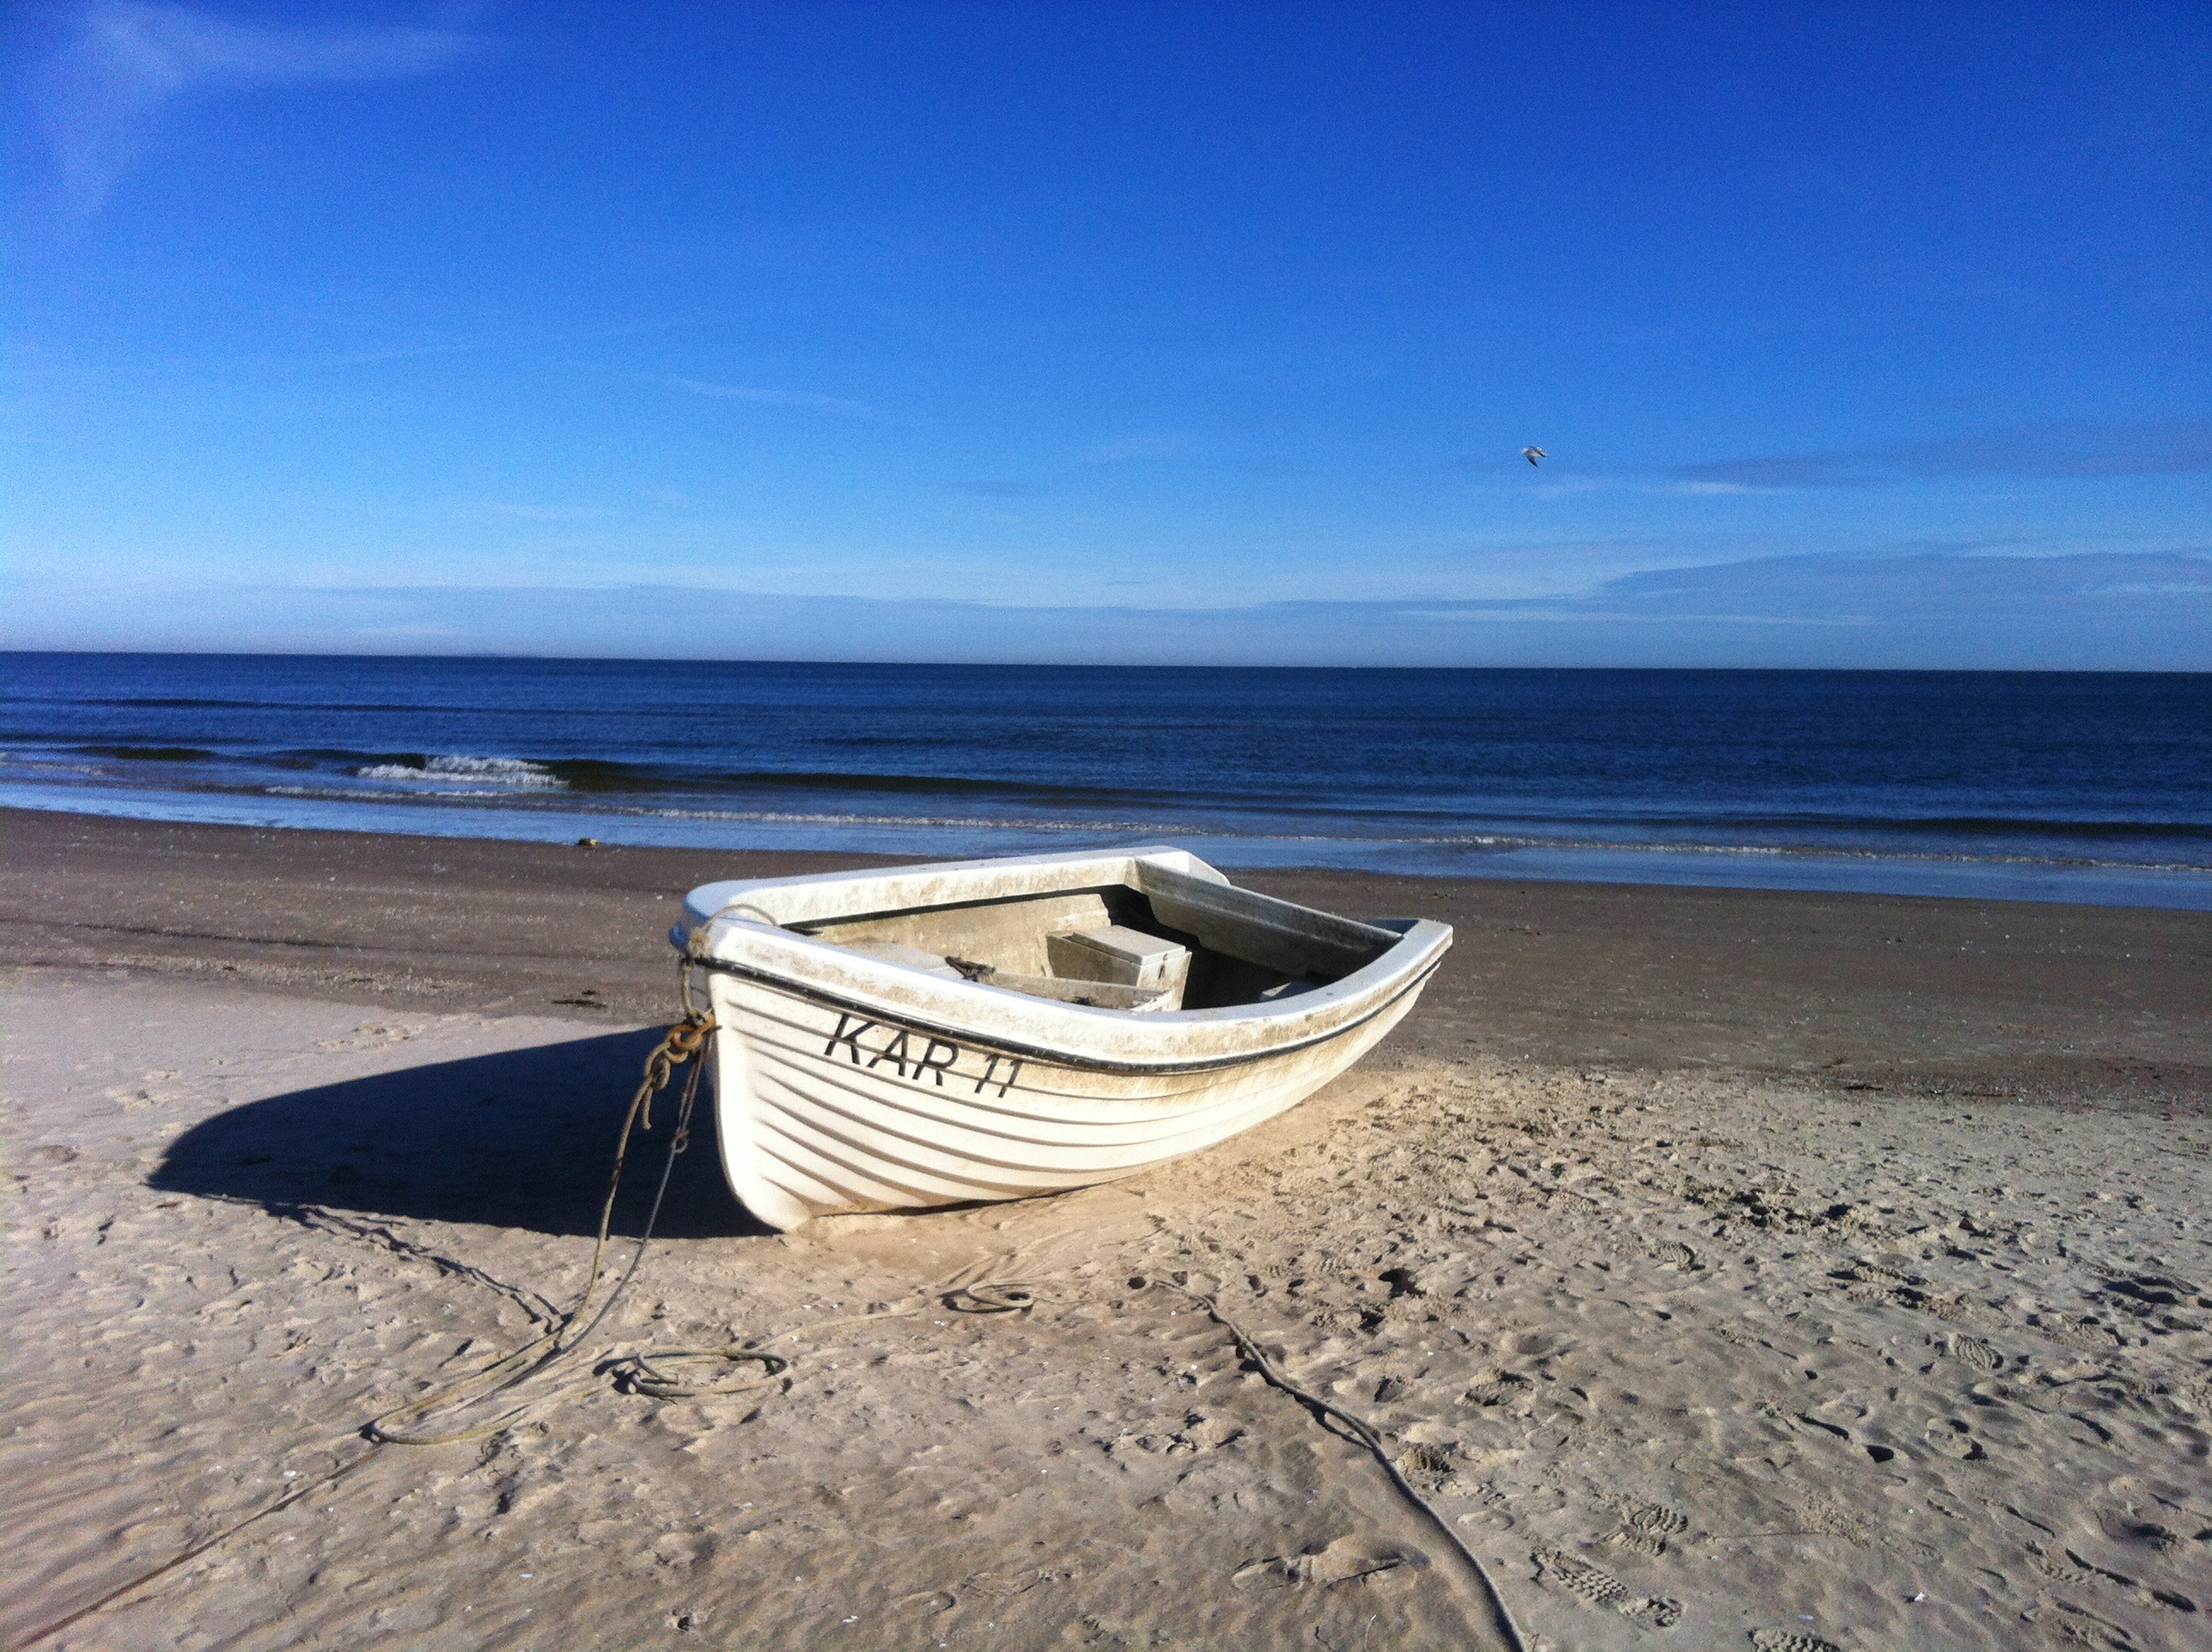
beach, sea, coast, sand, ocean, horizon, boat, shore, wave, vacation, vehicle, bay, fishing boat, baltic sea, karl hagen, watercraft rowing